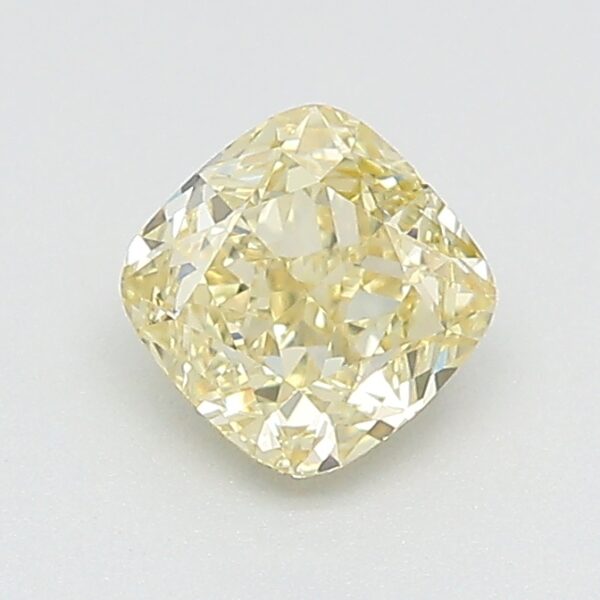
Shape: cushion
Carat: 0.51
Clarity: VVS1
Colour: FANCY
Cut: EX
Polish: EX
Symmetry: GD
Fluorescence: M
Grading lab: GIA
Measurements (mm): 4.32 x 4.29 x 2.97